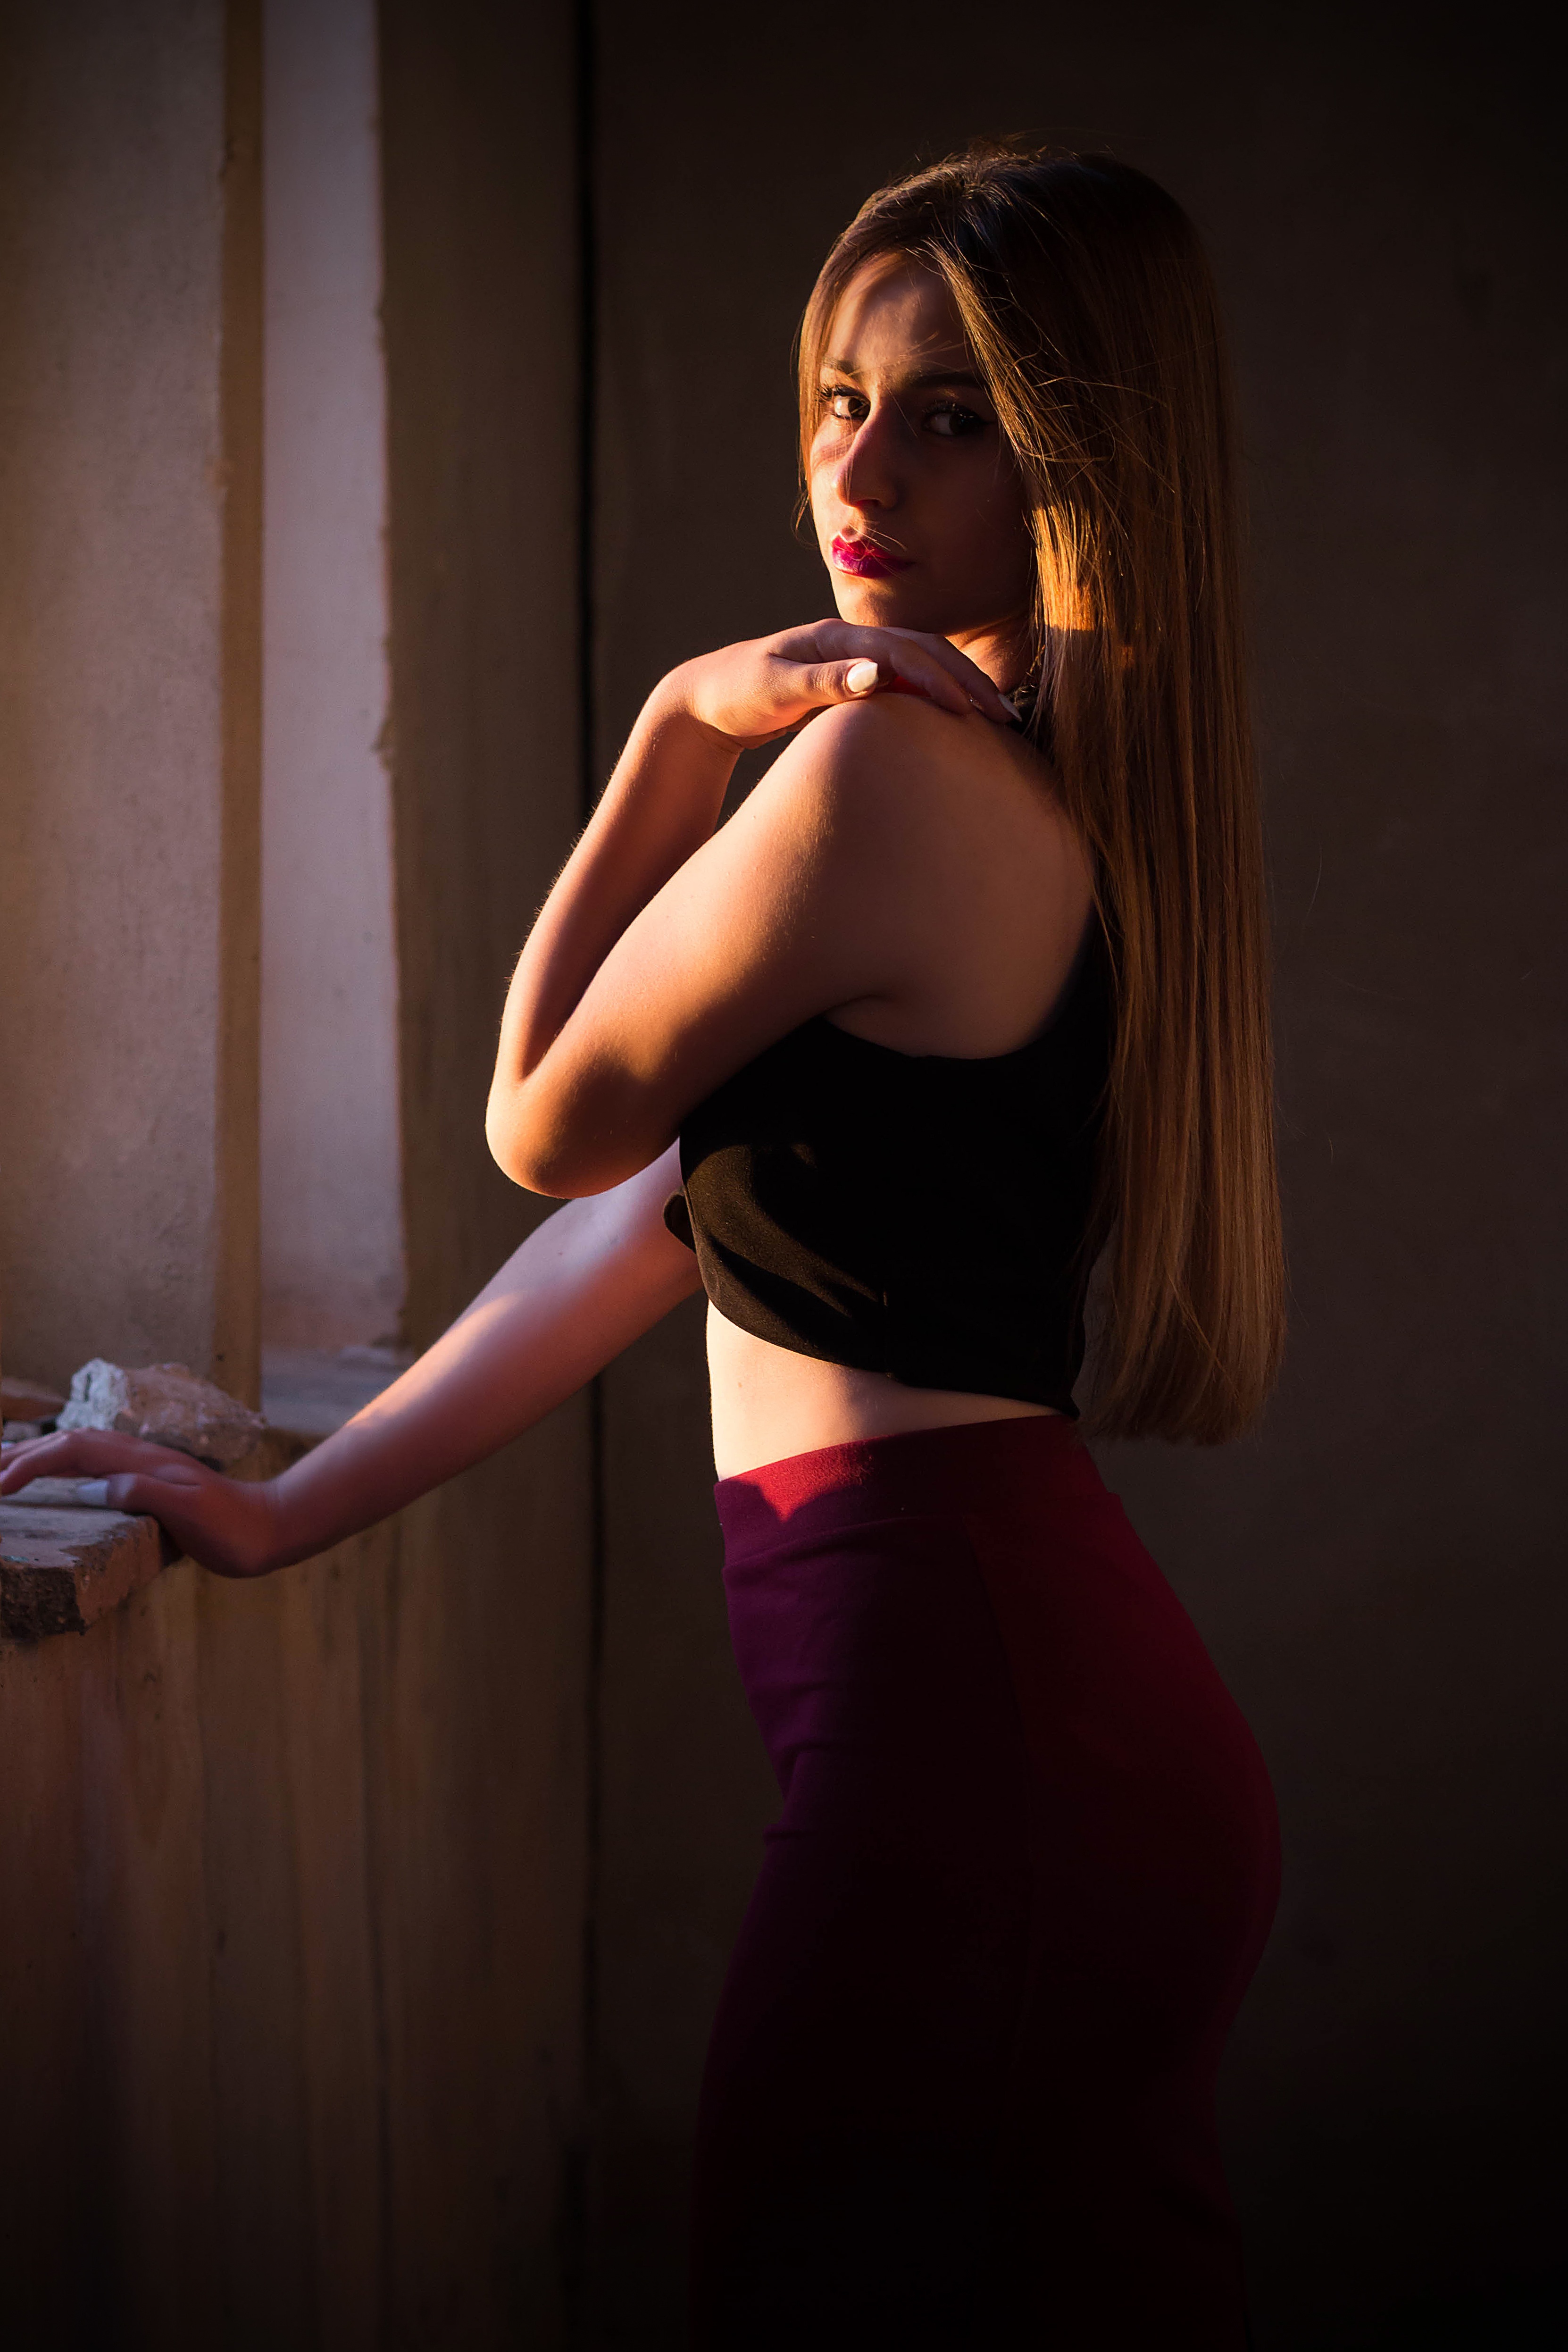
person, girl, sun, woman, photography, leg, dance, model, red, clothing, lady, muscle, human body, dress, beauty, greece, day, abdomen, photo shoot, sense, human positions, art model